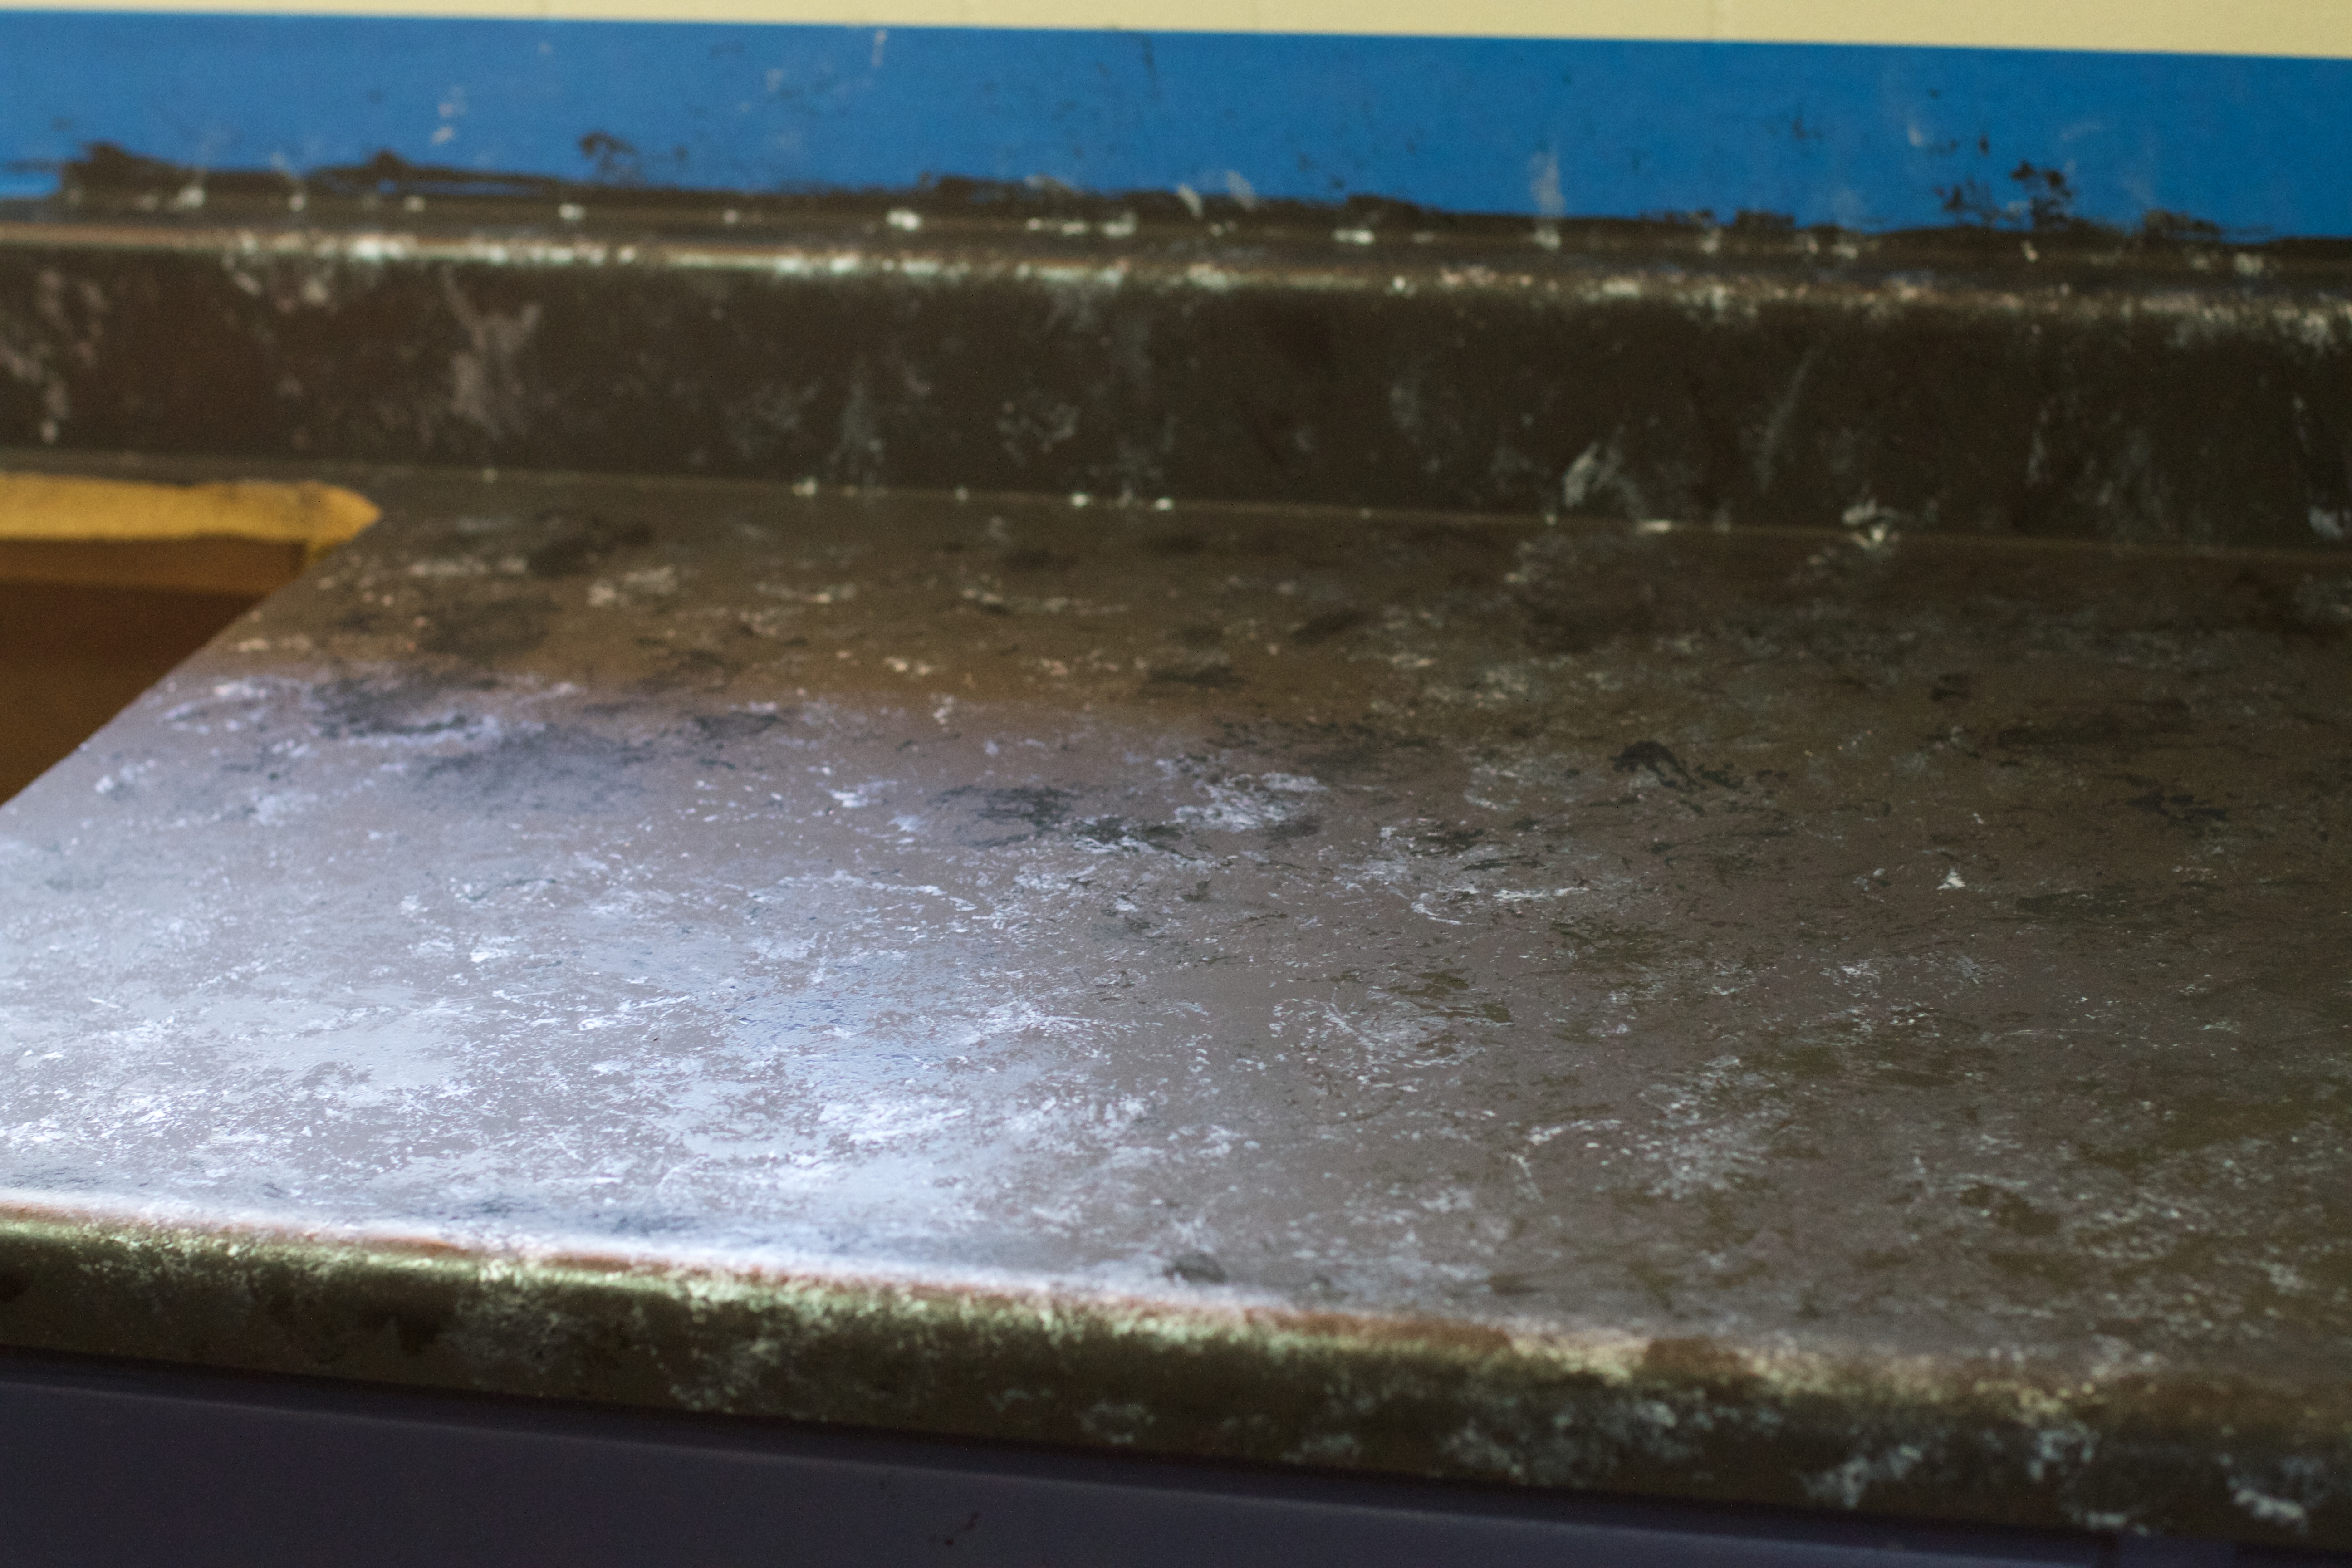
floor, wall, material